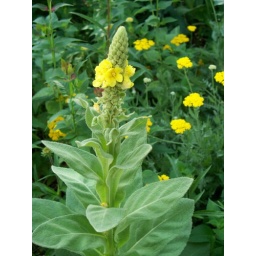
Yellow mullein flower with yellow yarrow in the back groundJune 2008